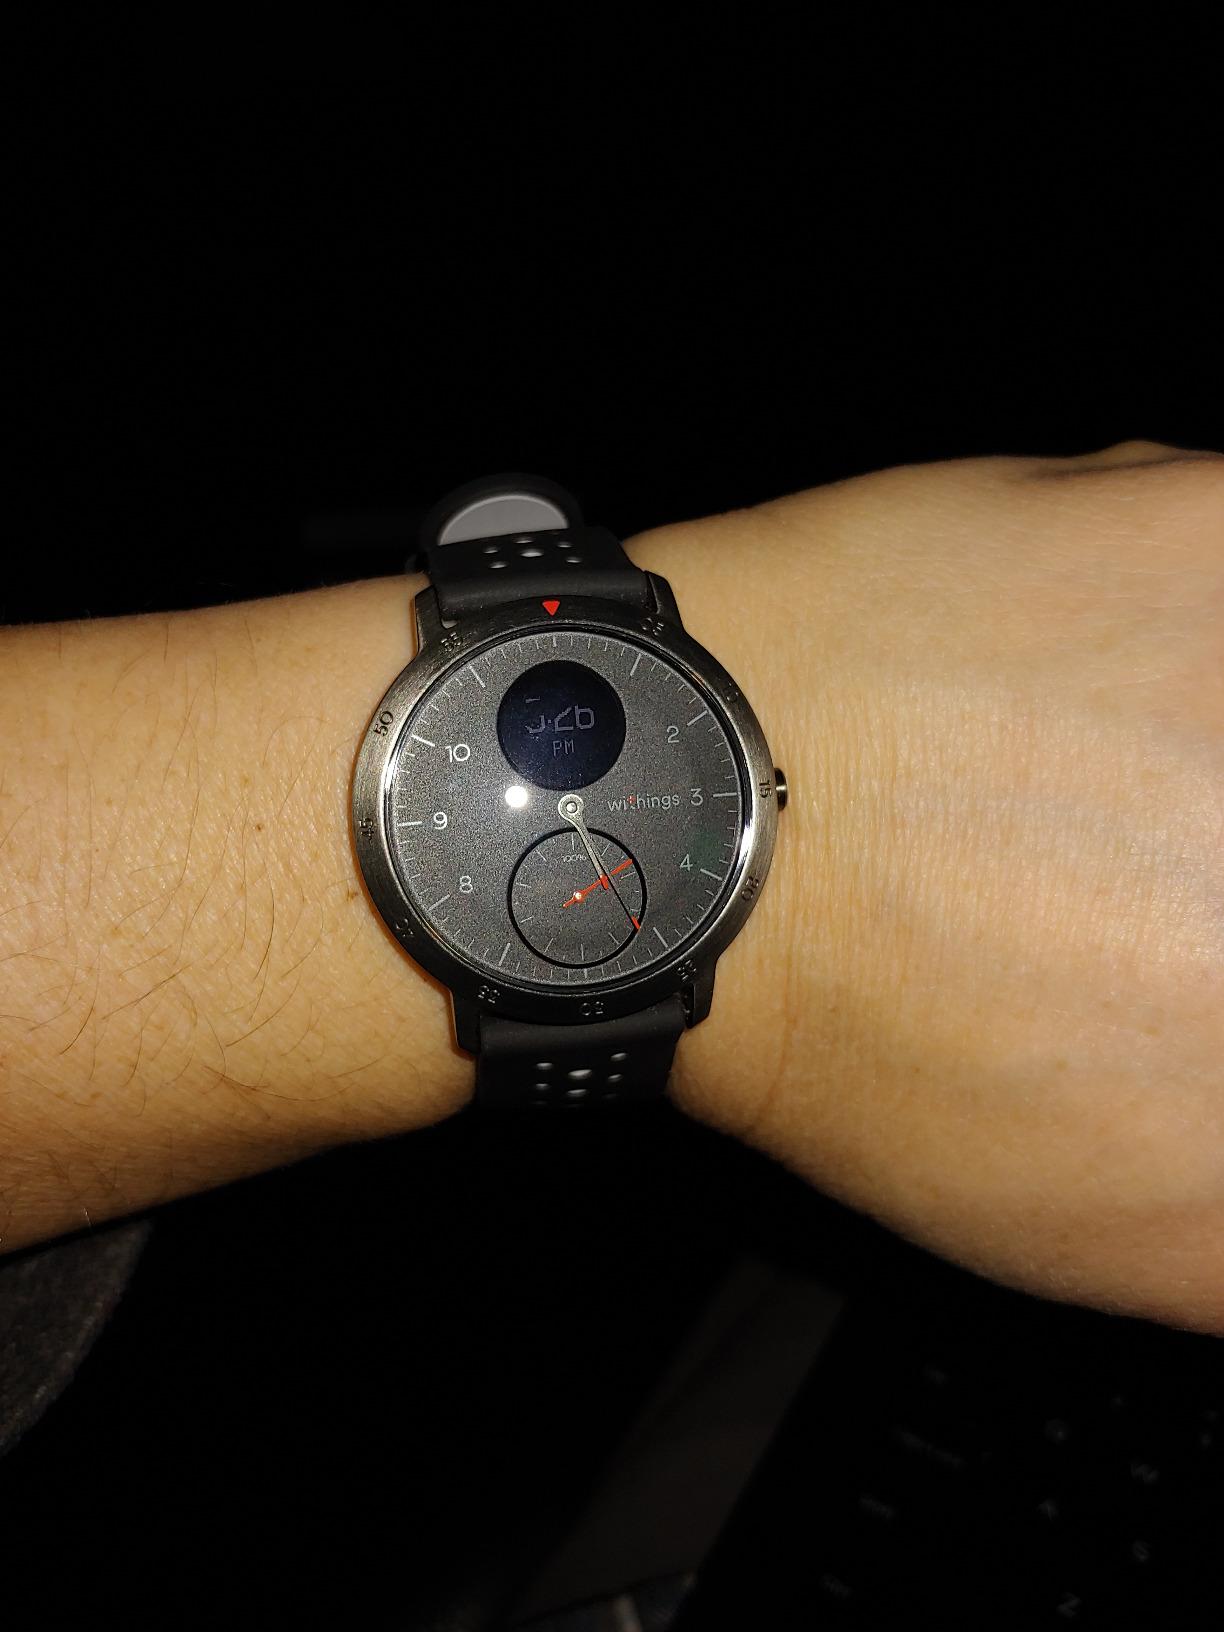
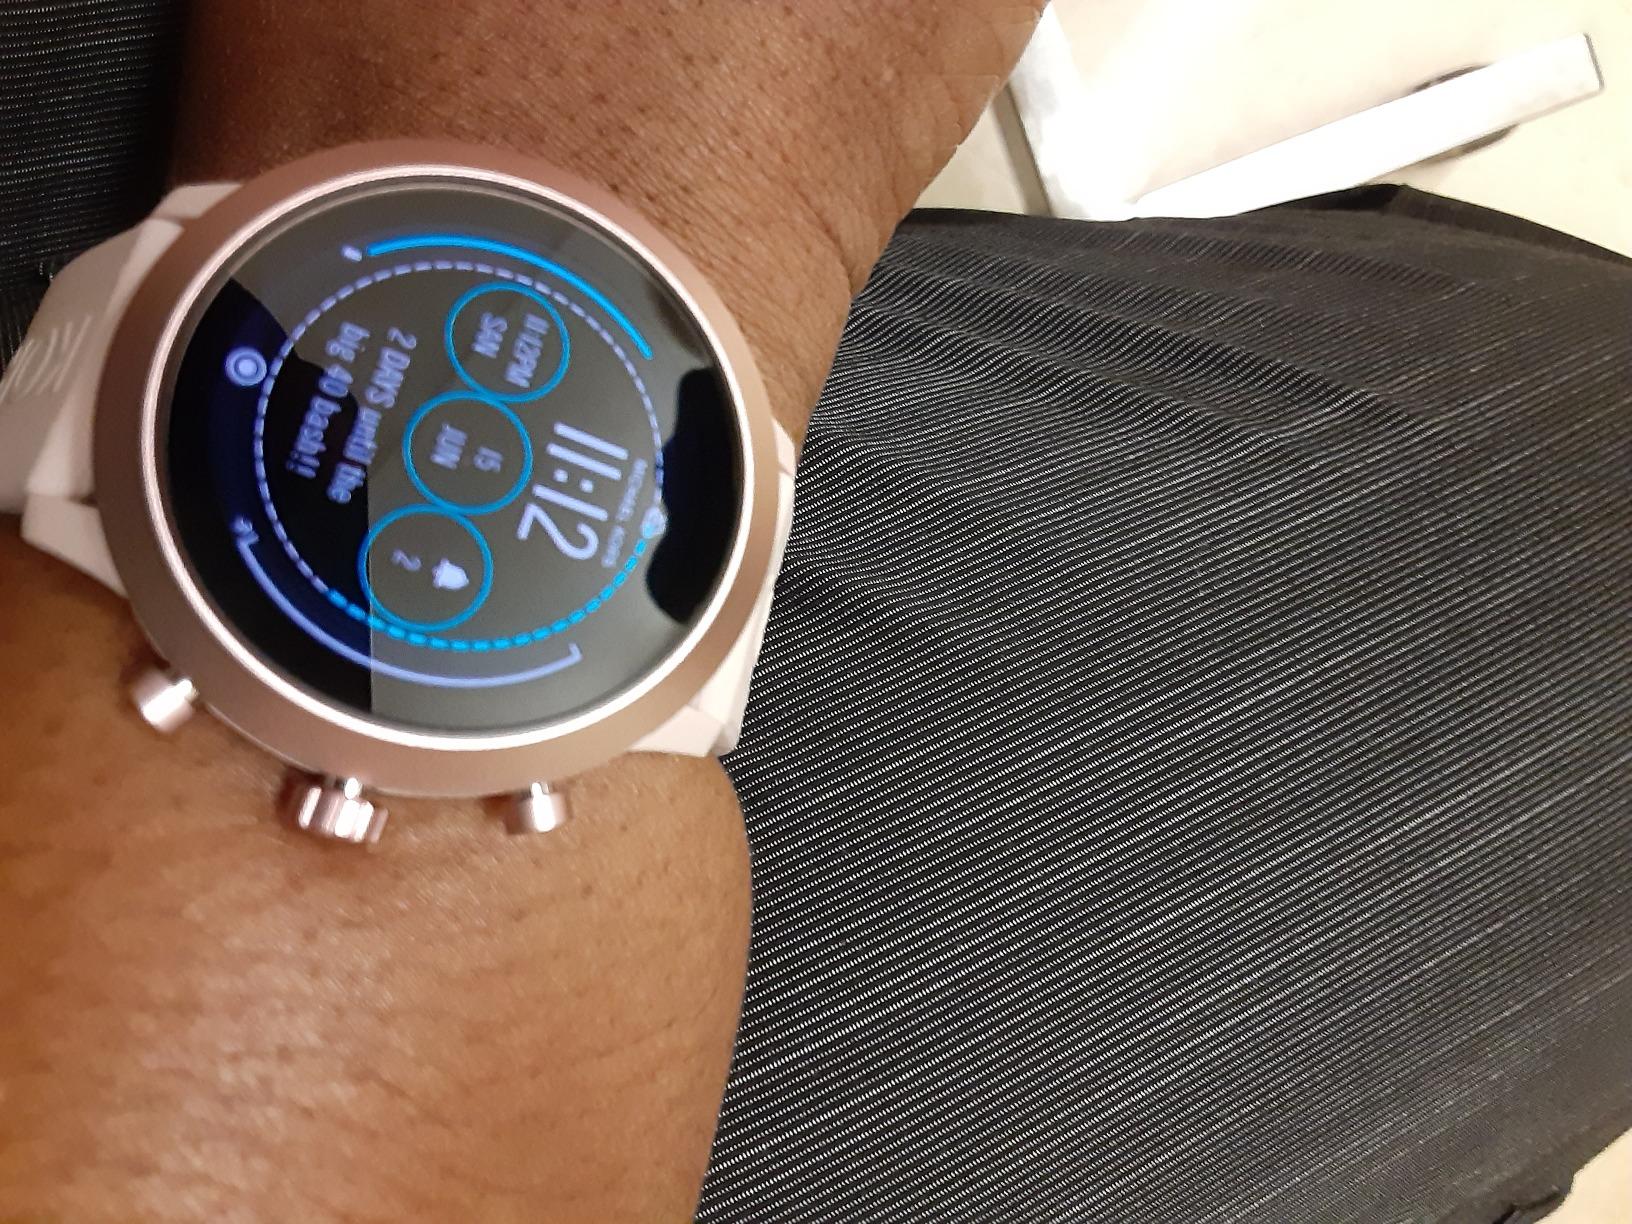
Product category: smartwatch
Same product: no